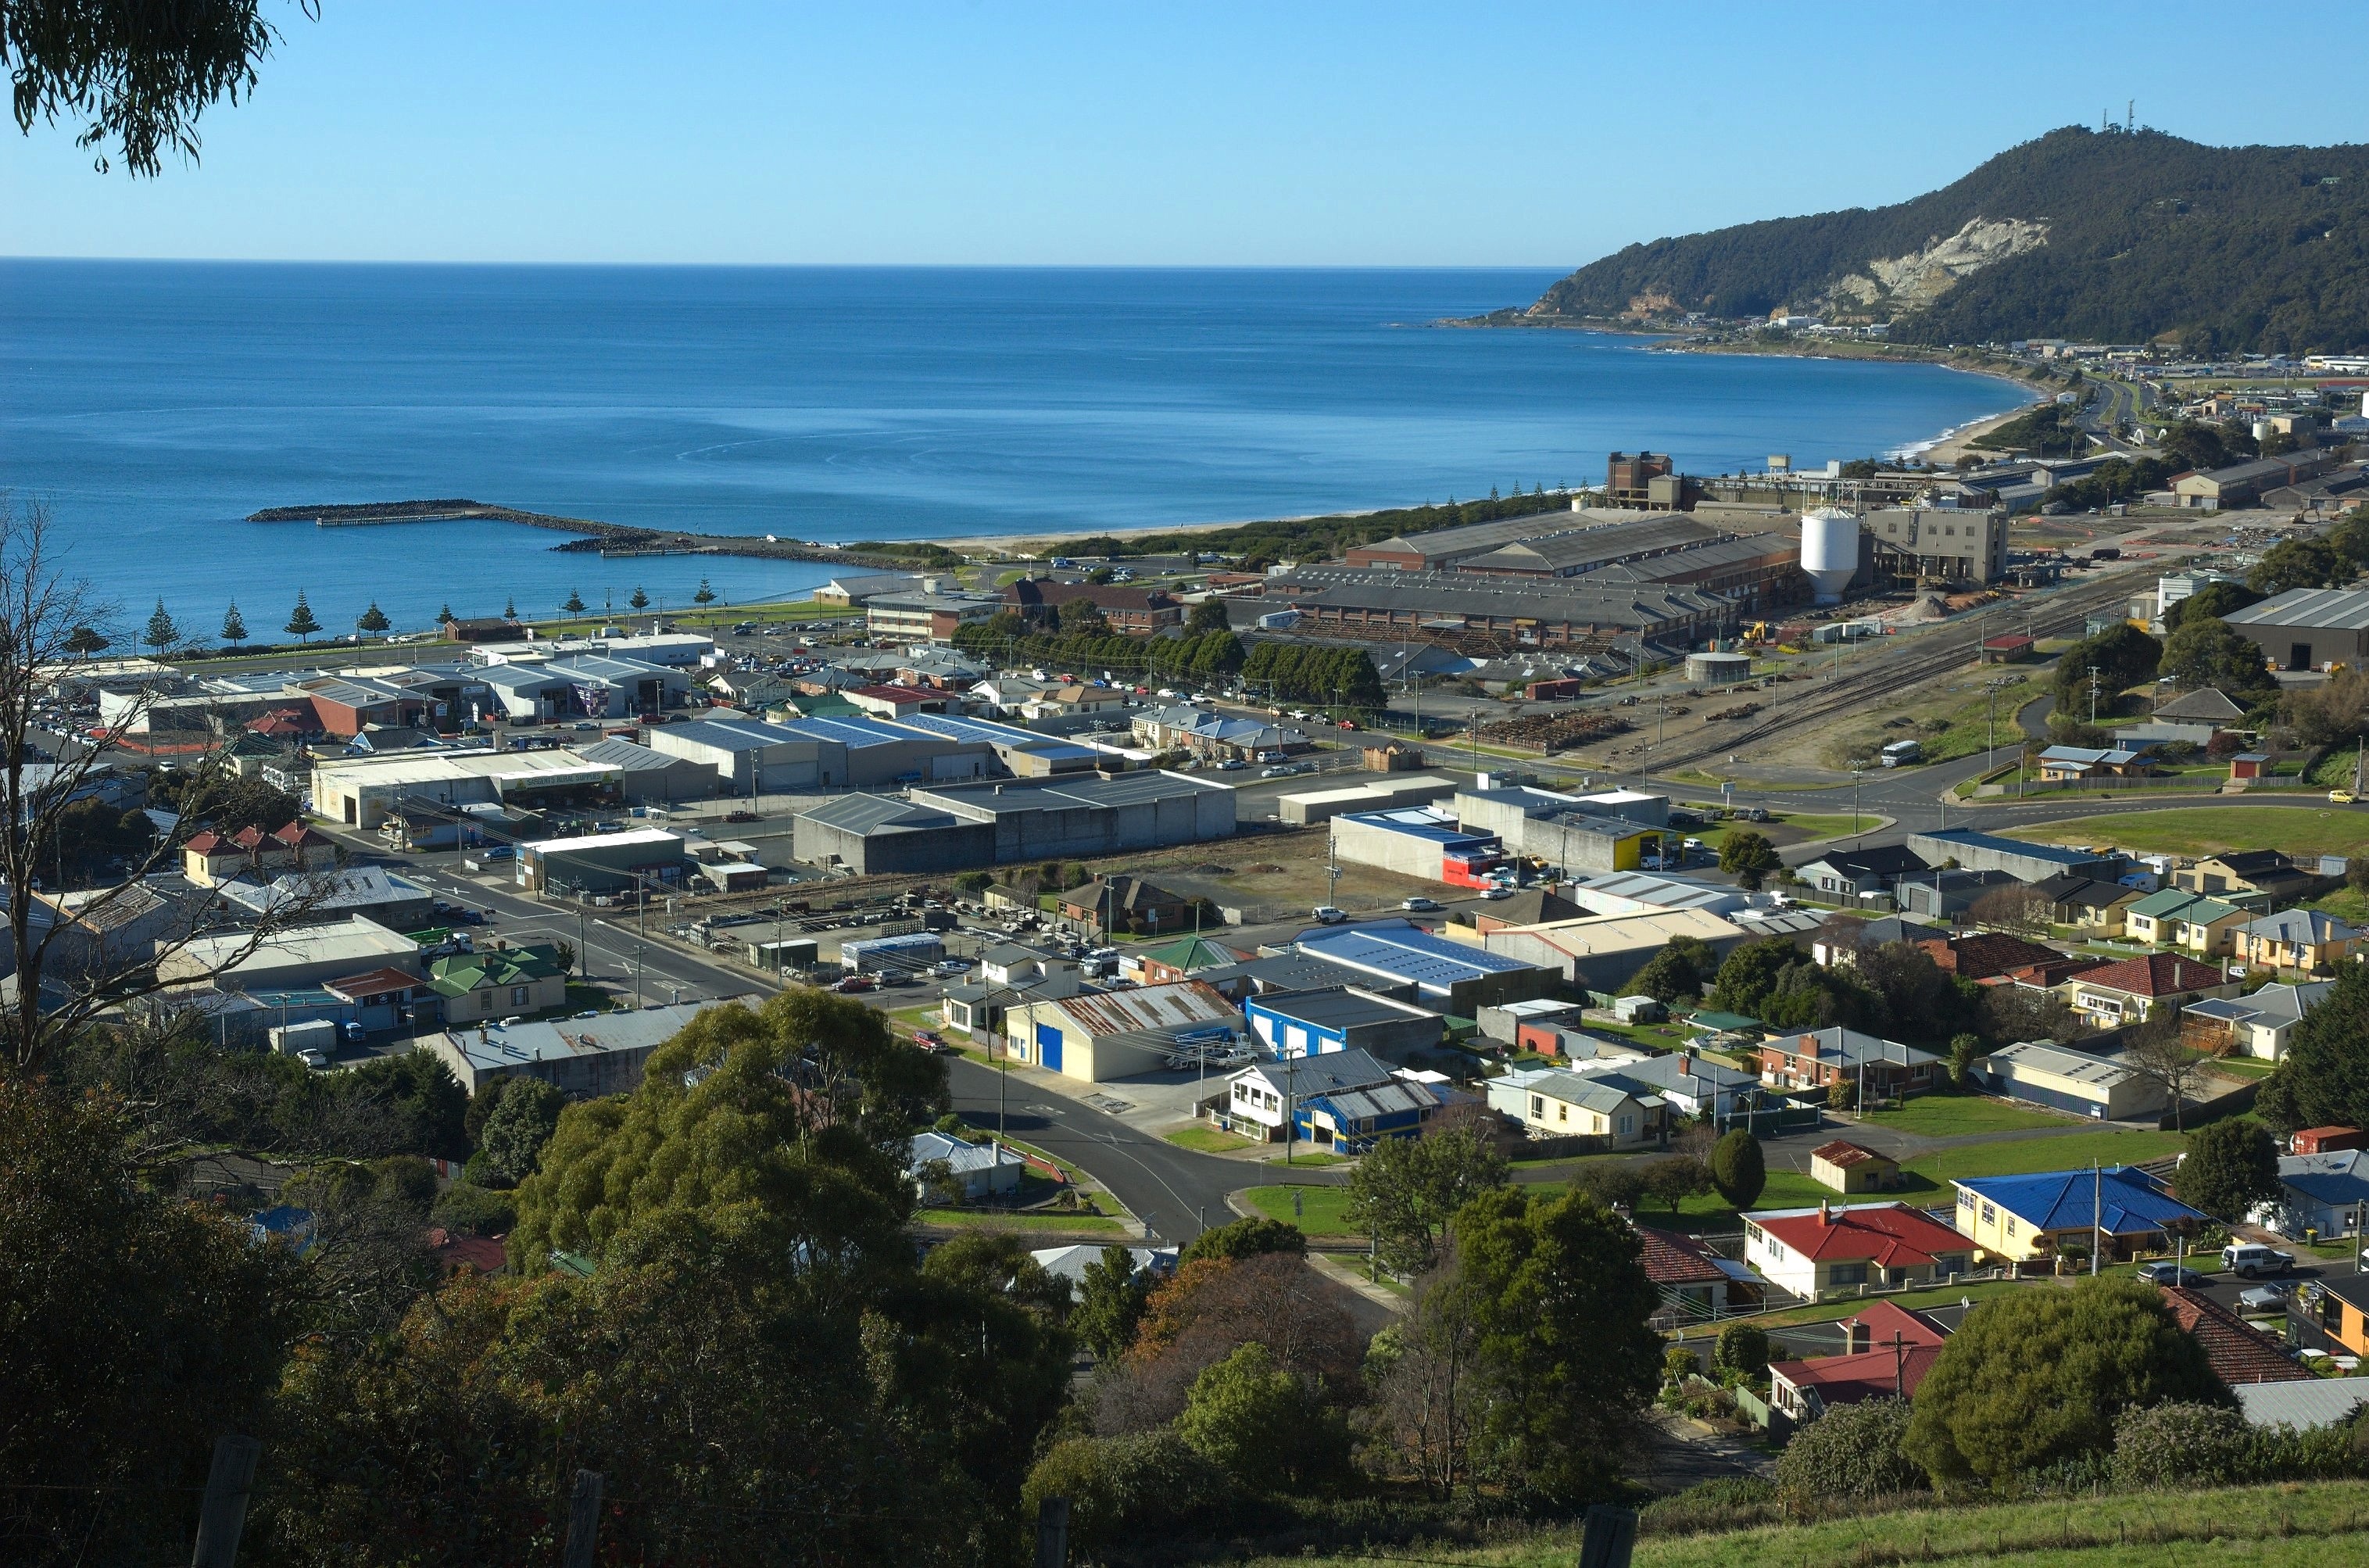
beach, landscape, sea, coast, water, nature, ocean, architecture, sky, town, cityscape, summer, vacation, coastline, shoreline, spring, bay, tourism, trees, australia, outside, clouds, buildings, cape, aerial photography, residential area, burnie